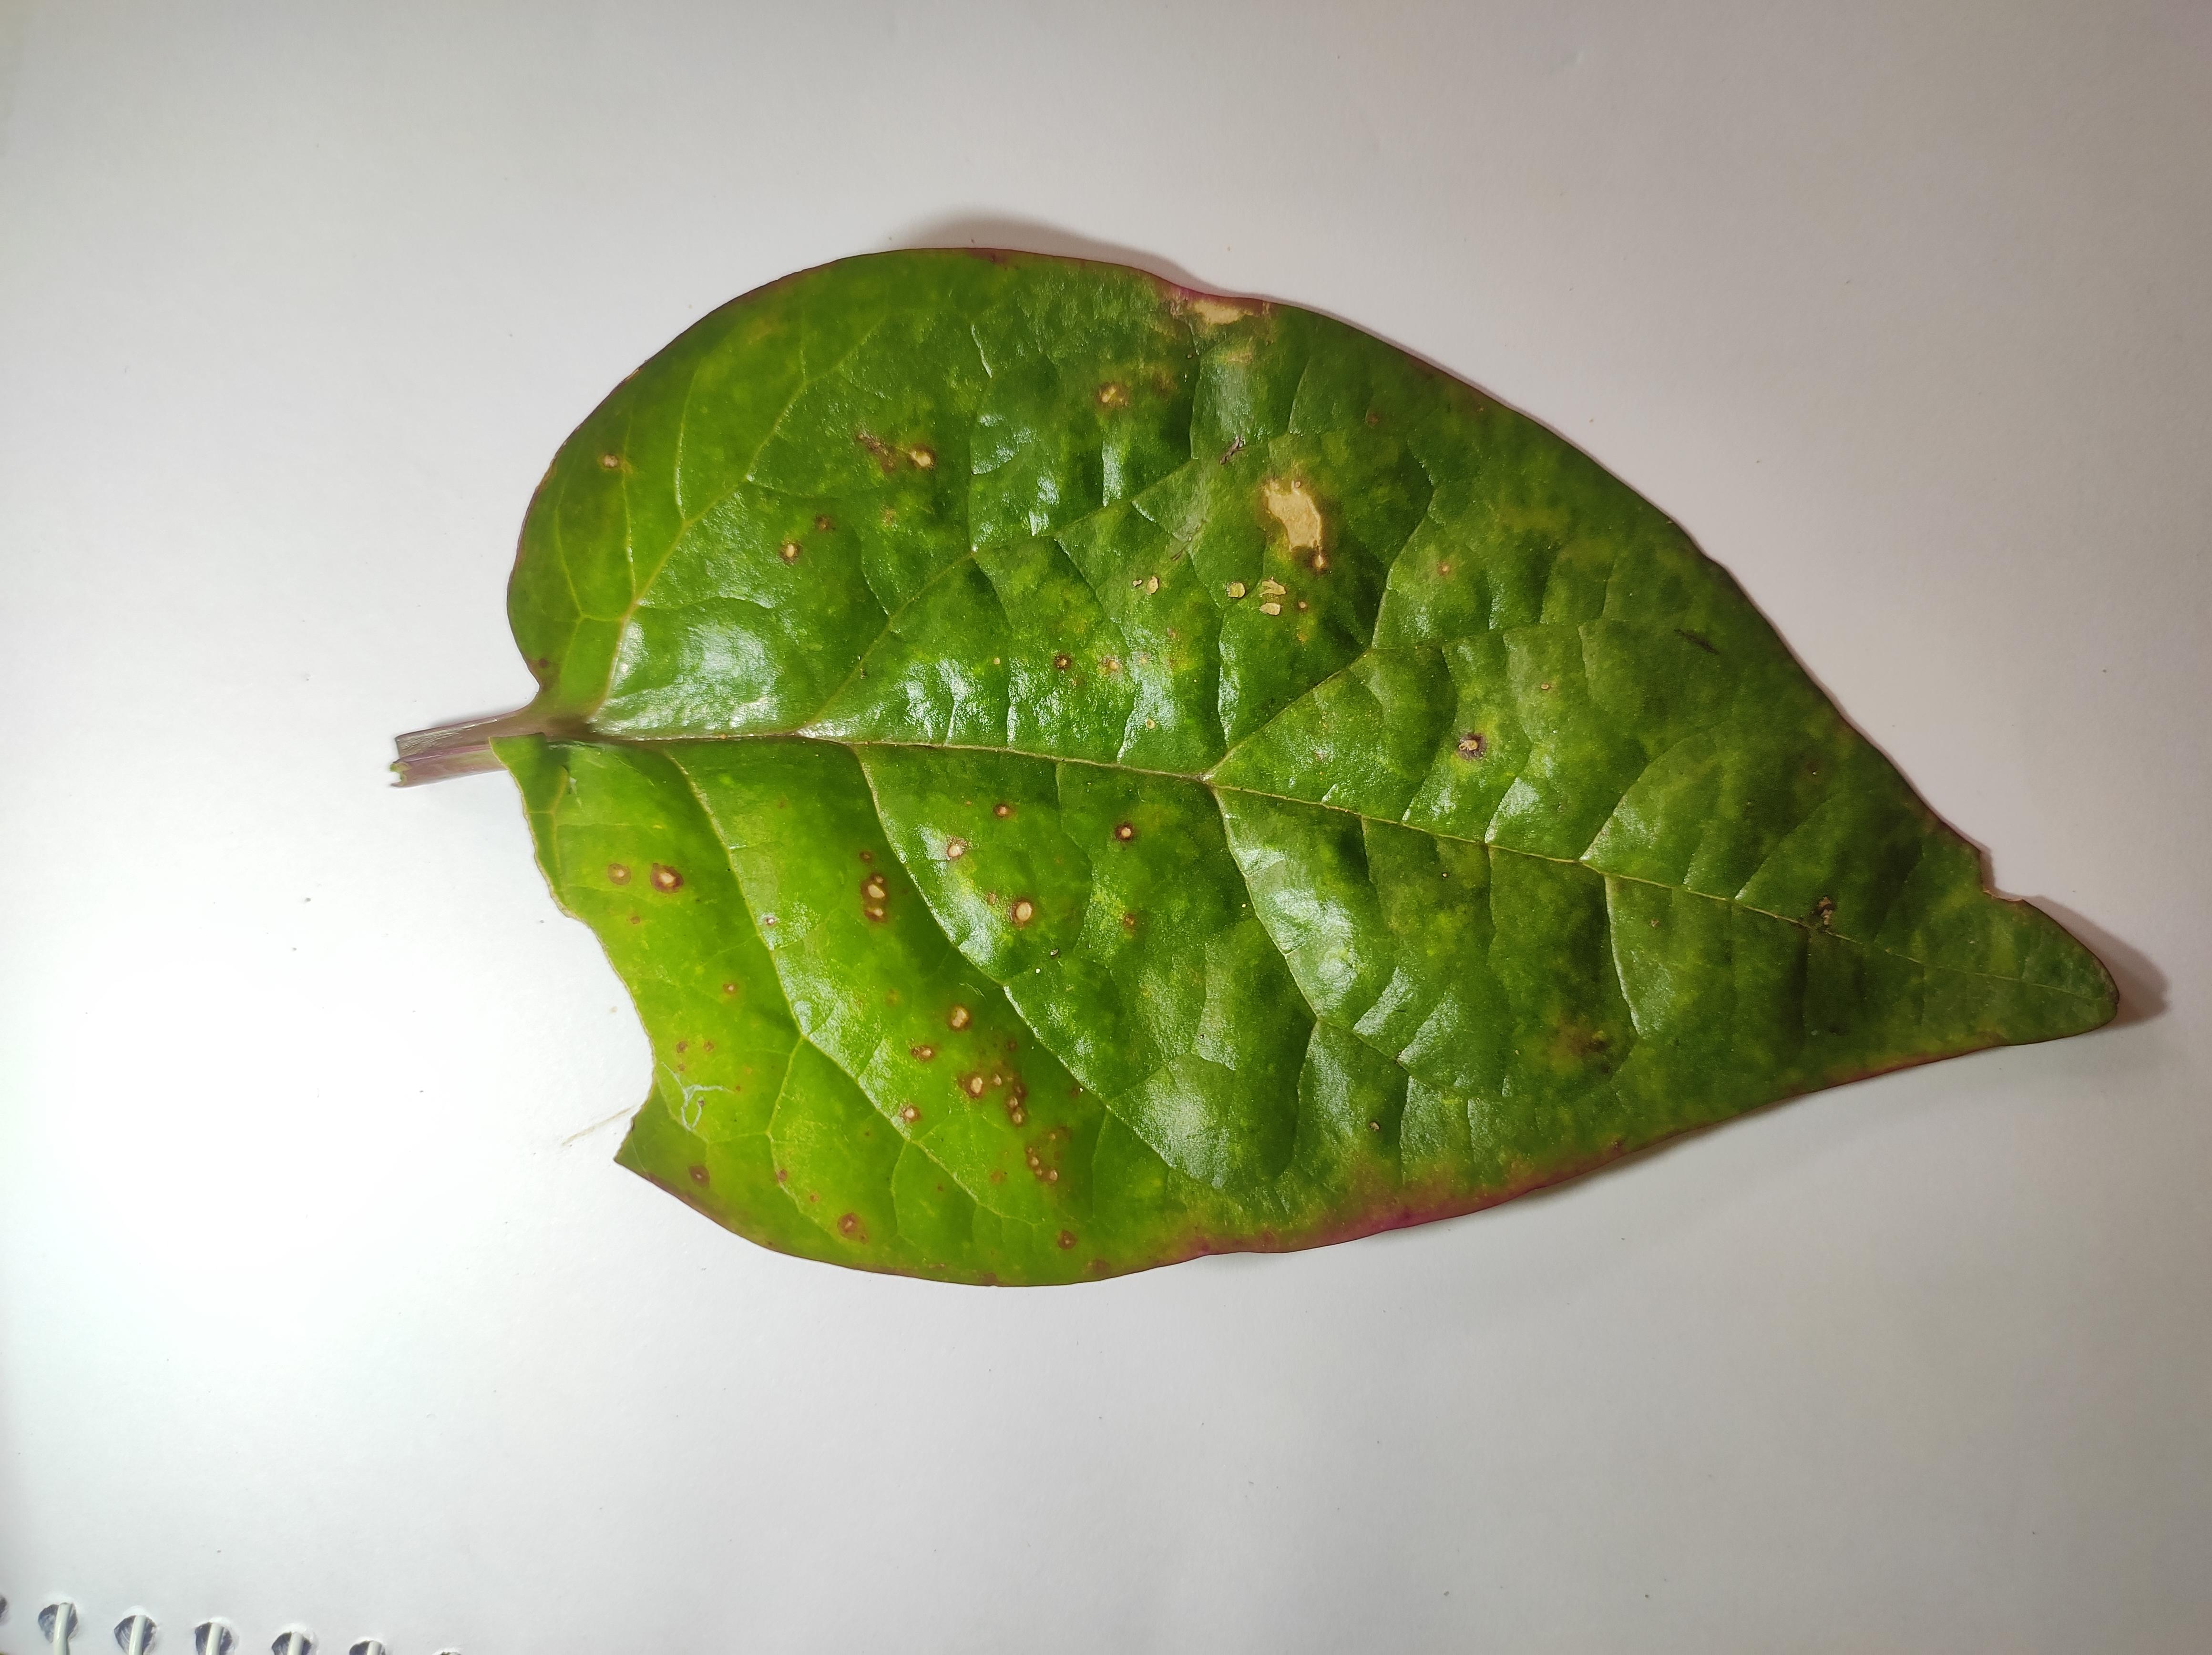
Label: straw_mite